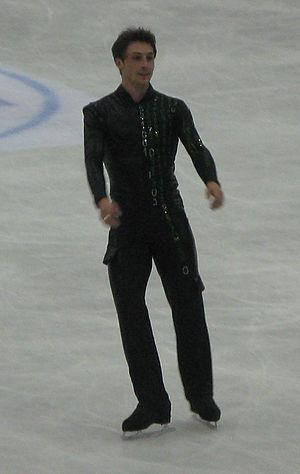
Brian Joubert au gala des Championnats du monde de patinage artistique 2012 à Nice.
Les Championnats du monde de patinage artistique 2012 ont eu lieu du 26 mars au 1ᵉʳ avril 2012 à Nice en France. C'est la seconde fois que la ville française organise les mondiaux de patinage après l'édition de 2000. La compétition s'est déroulée au palais des expositions Acropolis où une patinoire a été spécialement aménagée.